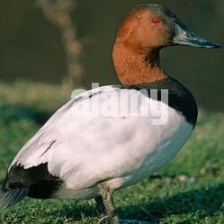
Species: CANVASBACK
Scientific name: AYTHYA VALISINERIA
ImageNet parent category: drake